Nicholas Treadwell

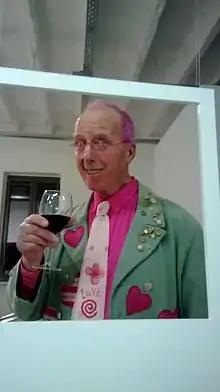
Nicholas Treadwell in 2015

Nicholas Treadwell (born 1937) owns the Nicholas Treadwell Gallery, which started in 1963 in touring vehicles, after which it was run in buildings in London, Bradford and finally Austria. Treadwell has promoted the Superhumanism art movement, which is defined as an art of urban living, conveyed in a vivid and accessible way. At times, his shows have evoked strong reactions for their provocative content. Since 2016 Treadwell has lived and worked as a gallerist in Vienna's Wieden district.